Terrell Glenn (bishop)

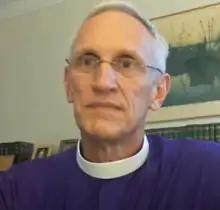

Terrell Lyles Glenn Jr. (born 1958) is an American bishop of the Anglican Church in North America. He is a former Episcopal priest who played an active role in the Anglican realignment in the United States. Consecrated in 2008 to serve as a bishop in the Anglican Mission in the Americas, Glenn is now an assisting bishop overseeing North Carolina congregations in the Diocese of the Carolinas.